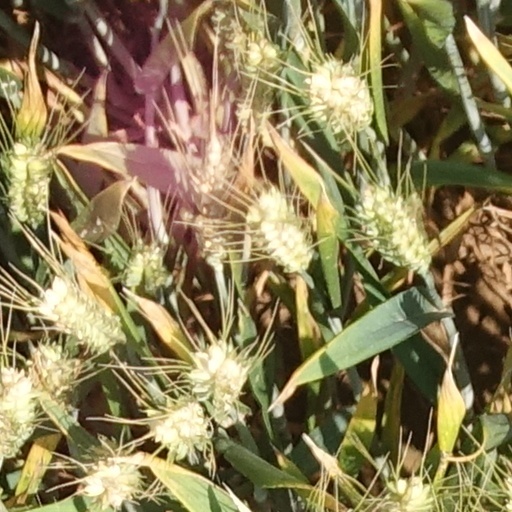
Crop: wheat